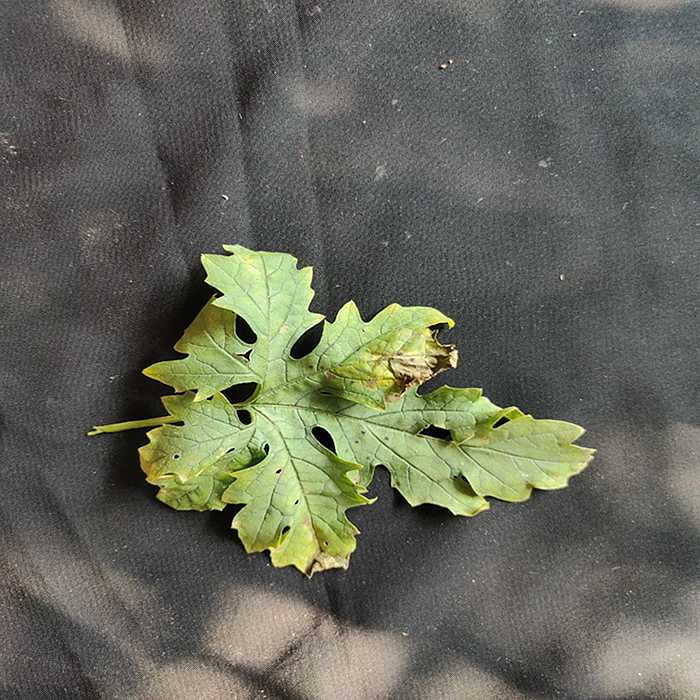
Plant: Bitter Gourd
Label: Downey mildew